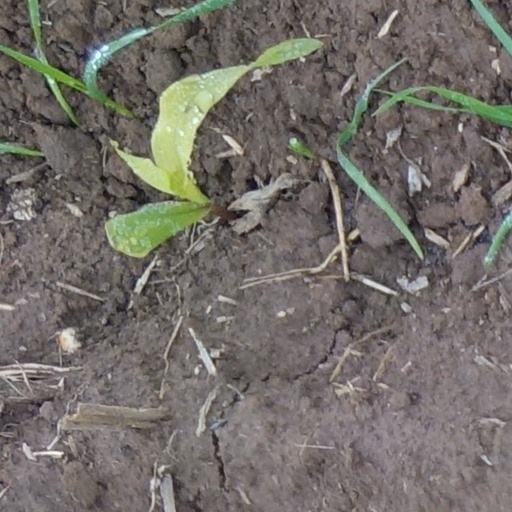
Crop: wheat